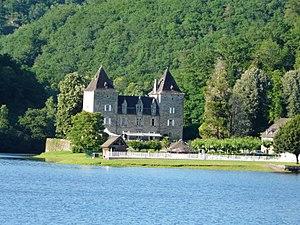
Le château du Gibanel, Saint-Martial-Entraygues, Corrèze, France. Su la gauche, le Doustre qui conflue avec la Dordogne (au premier pan).
Le barrage d'Argentat, également appelé barrage du Sablier, est un barrage français situé sur la Dordogne, deux kilomètres en amont de la ville d'Argentat, dans le département de la Corrèze.
Cet article recense les sites naturels protégés en Corrèze, en France.
Le Doustre est une rivière française, affluent de la Dordogne, dans le département de la Corrèze, en région Nouvelle-Aquitaine.
Saint-Martial-Entraygues est une commune française située dans le département de la Corrèze, en région Nouvelle-Aquitaine.